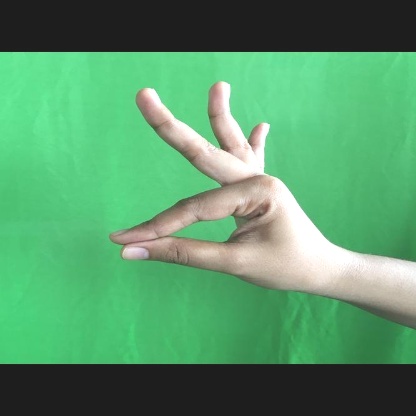
Mudra: Hamsasyam